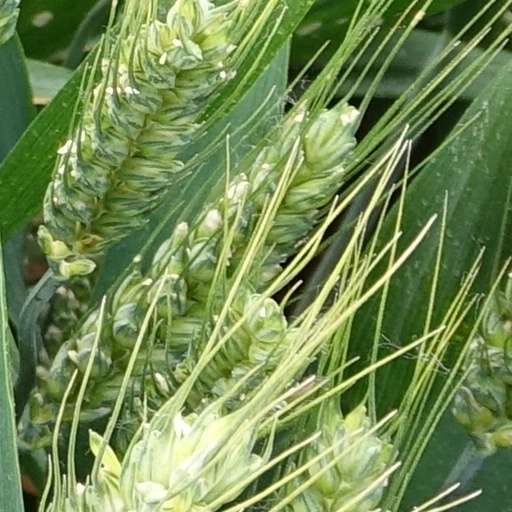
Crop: wheat